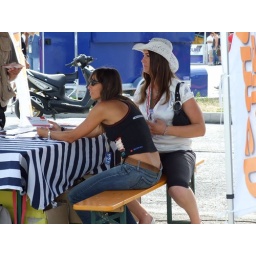
Big girl in white hat